Military colours, standards and guidons

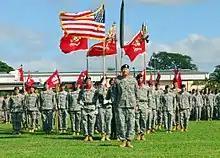
The 130th Engineer Brigade, its subordinate units and their colours.

Lithuania's military colours under the Lithuanian Armed Forces tend to follow a mix of the Russian and British practice, as well as of US tradition, with the national flag being designated as a National Colour, but only flown by guards of honour in ceremonies. Unit colours of the Land Forces follow the Imperial Russian pattern, with the fringe in gold or bi-colour of red/green and bearing Vytis (obverse) and unit emblem (reverse) in the centre. The Naval Forces uses a ceremonial form of the naval ensign as an overall branch colour with gold fringe following British precedence.